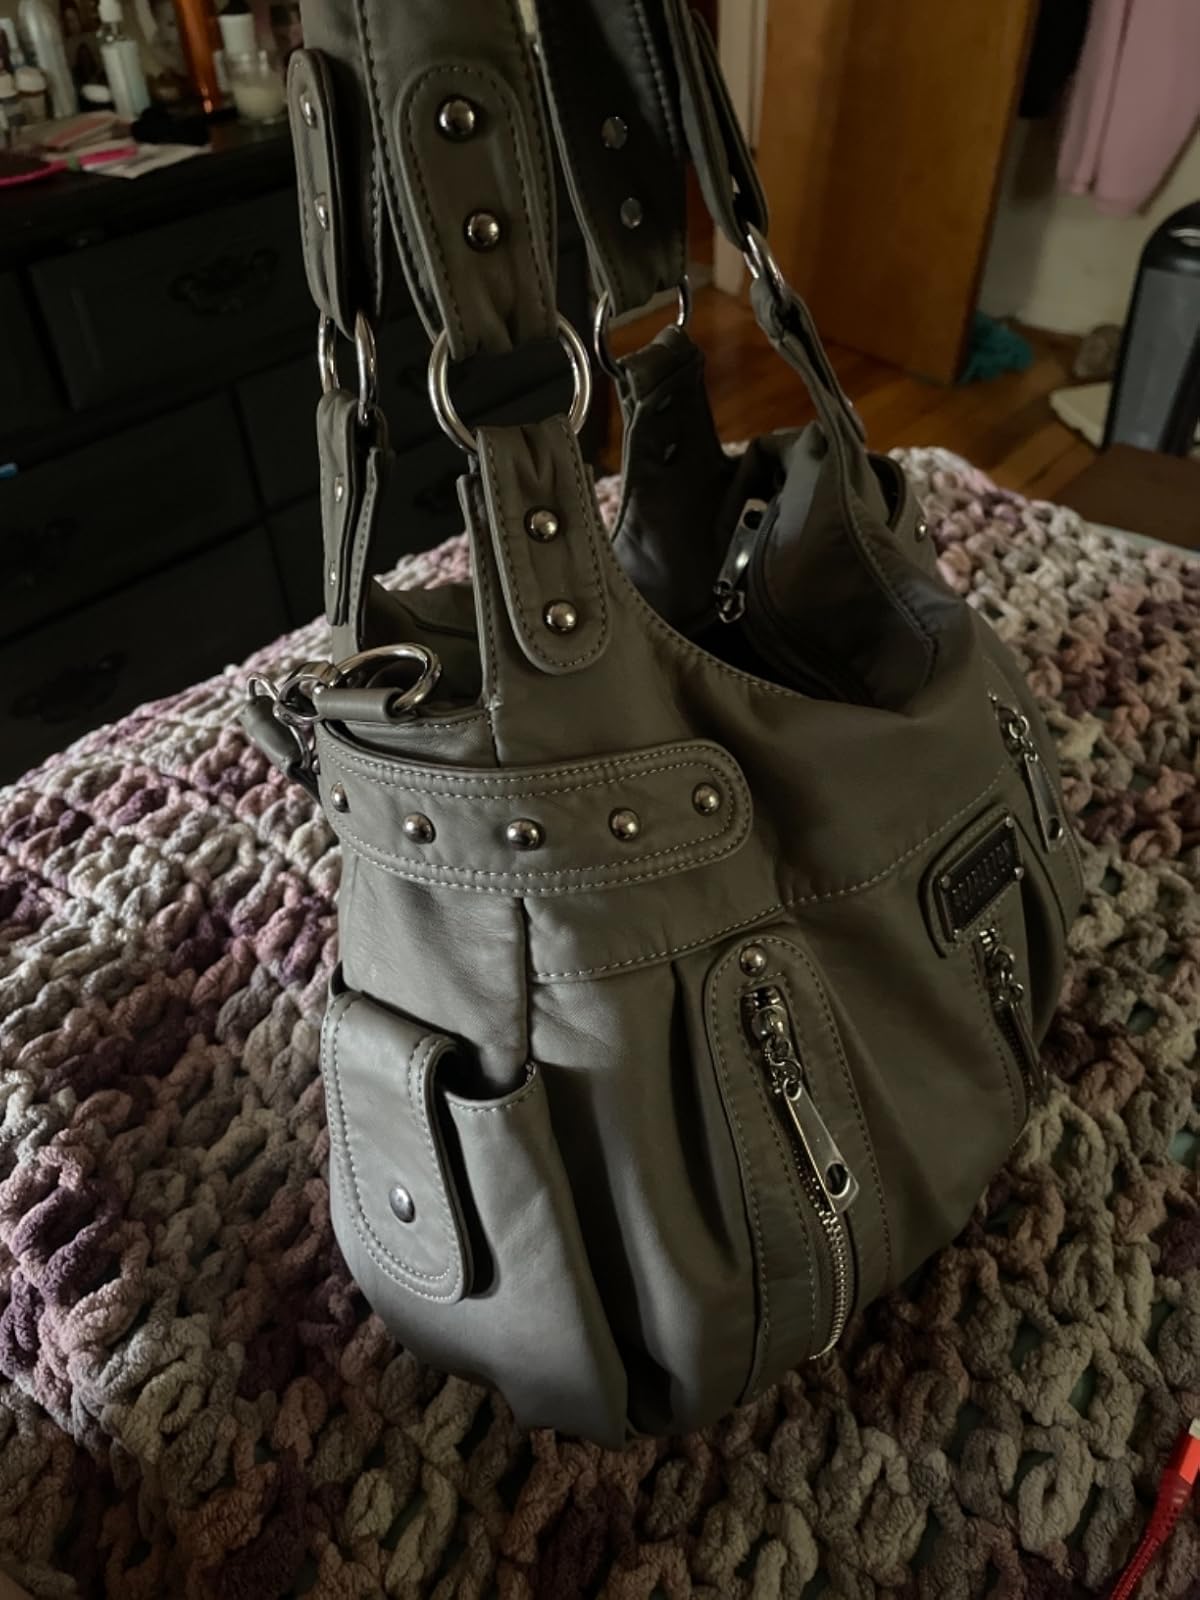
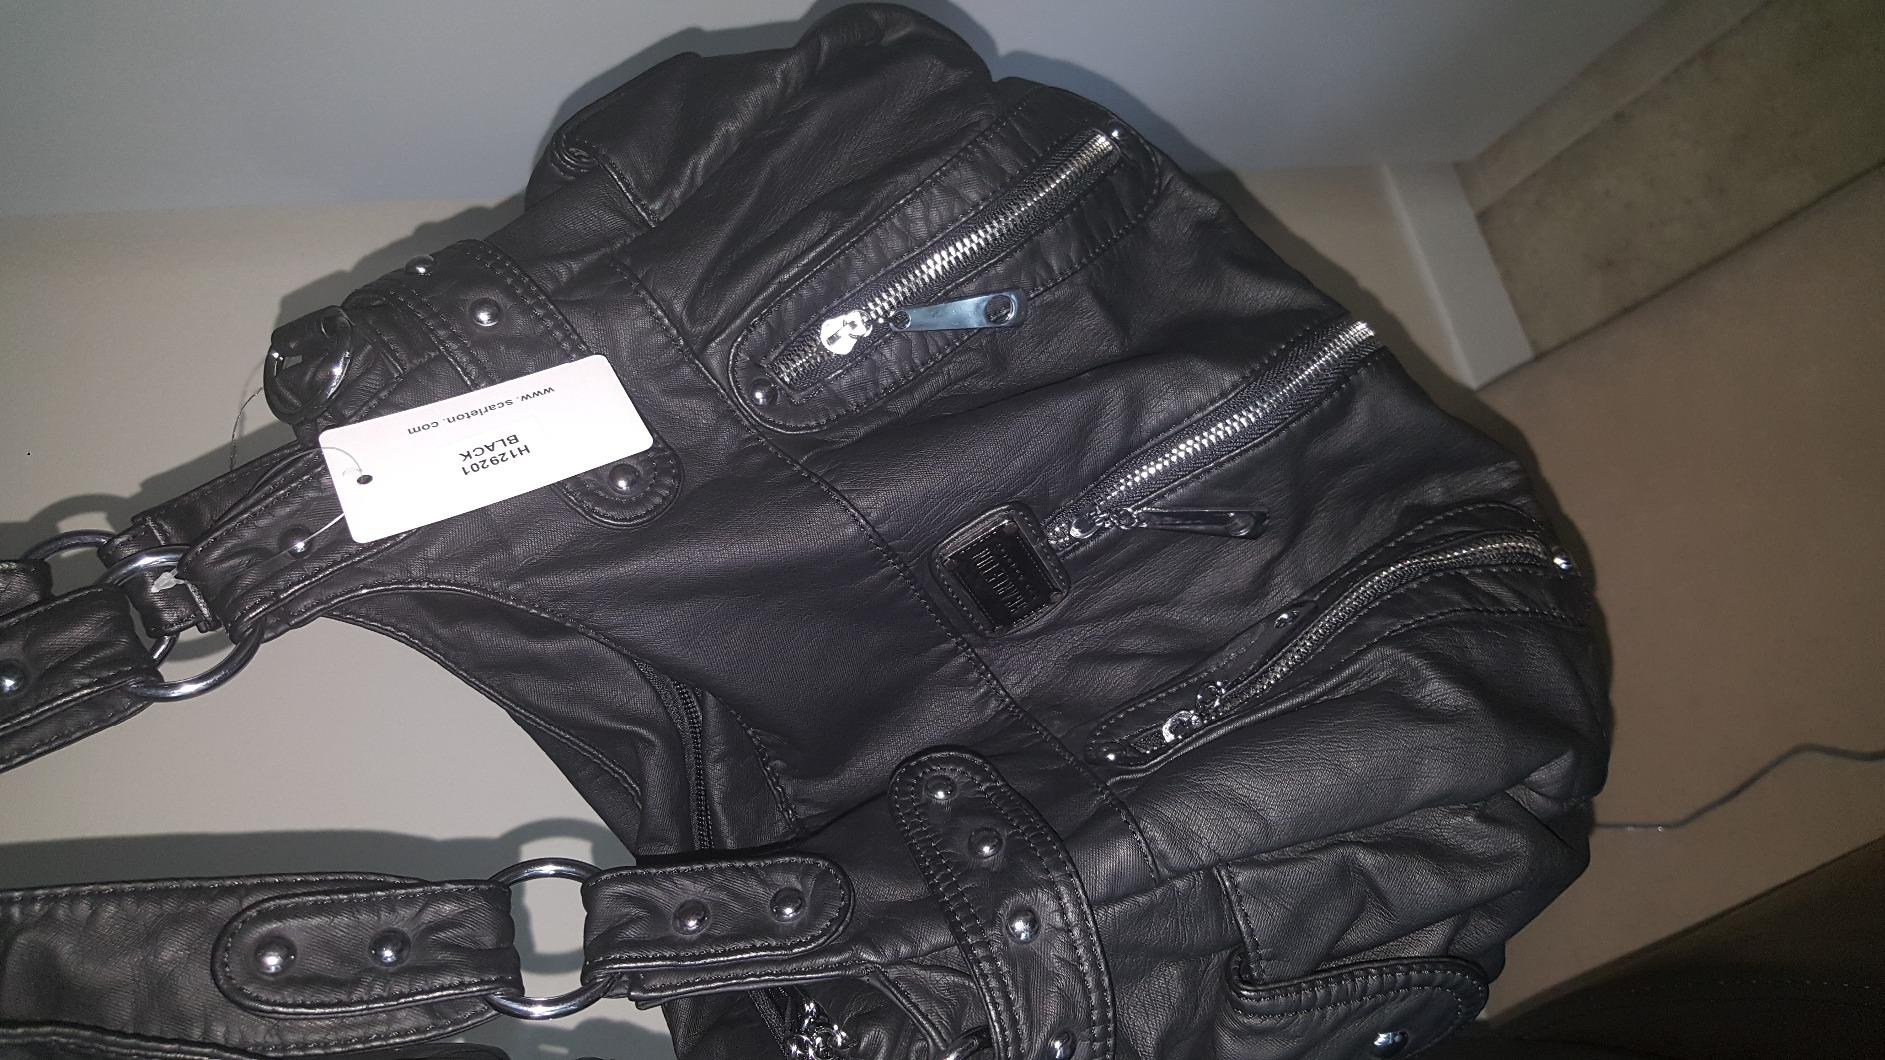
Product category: accessories_handbag
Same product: no